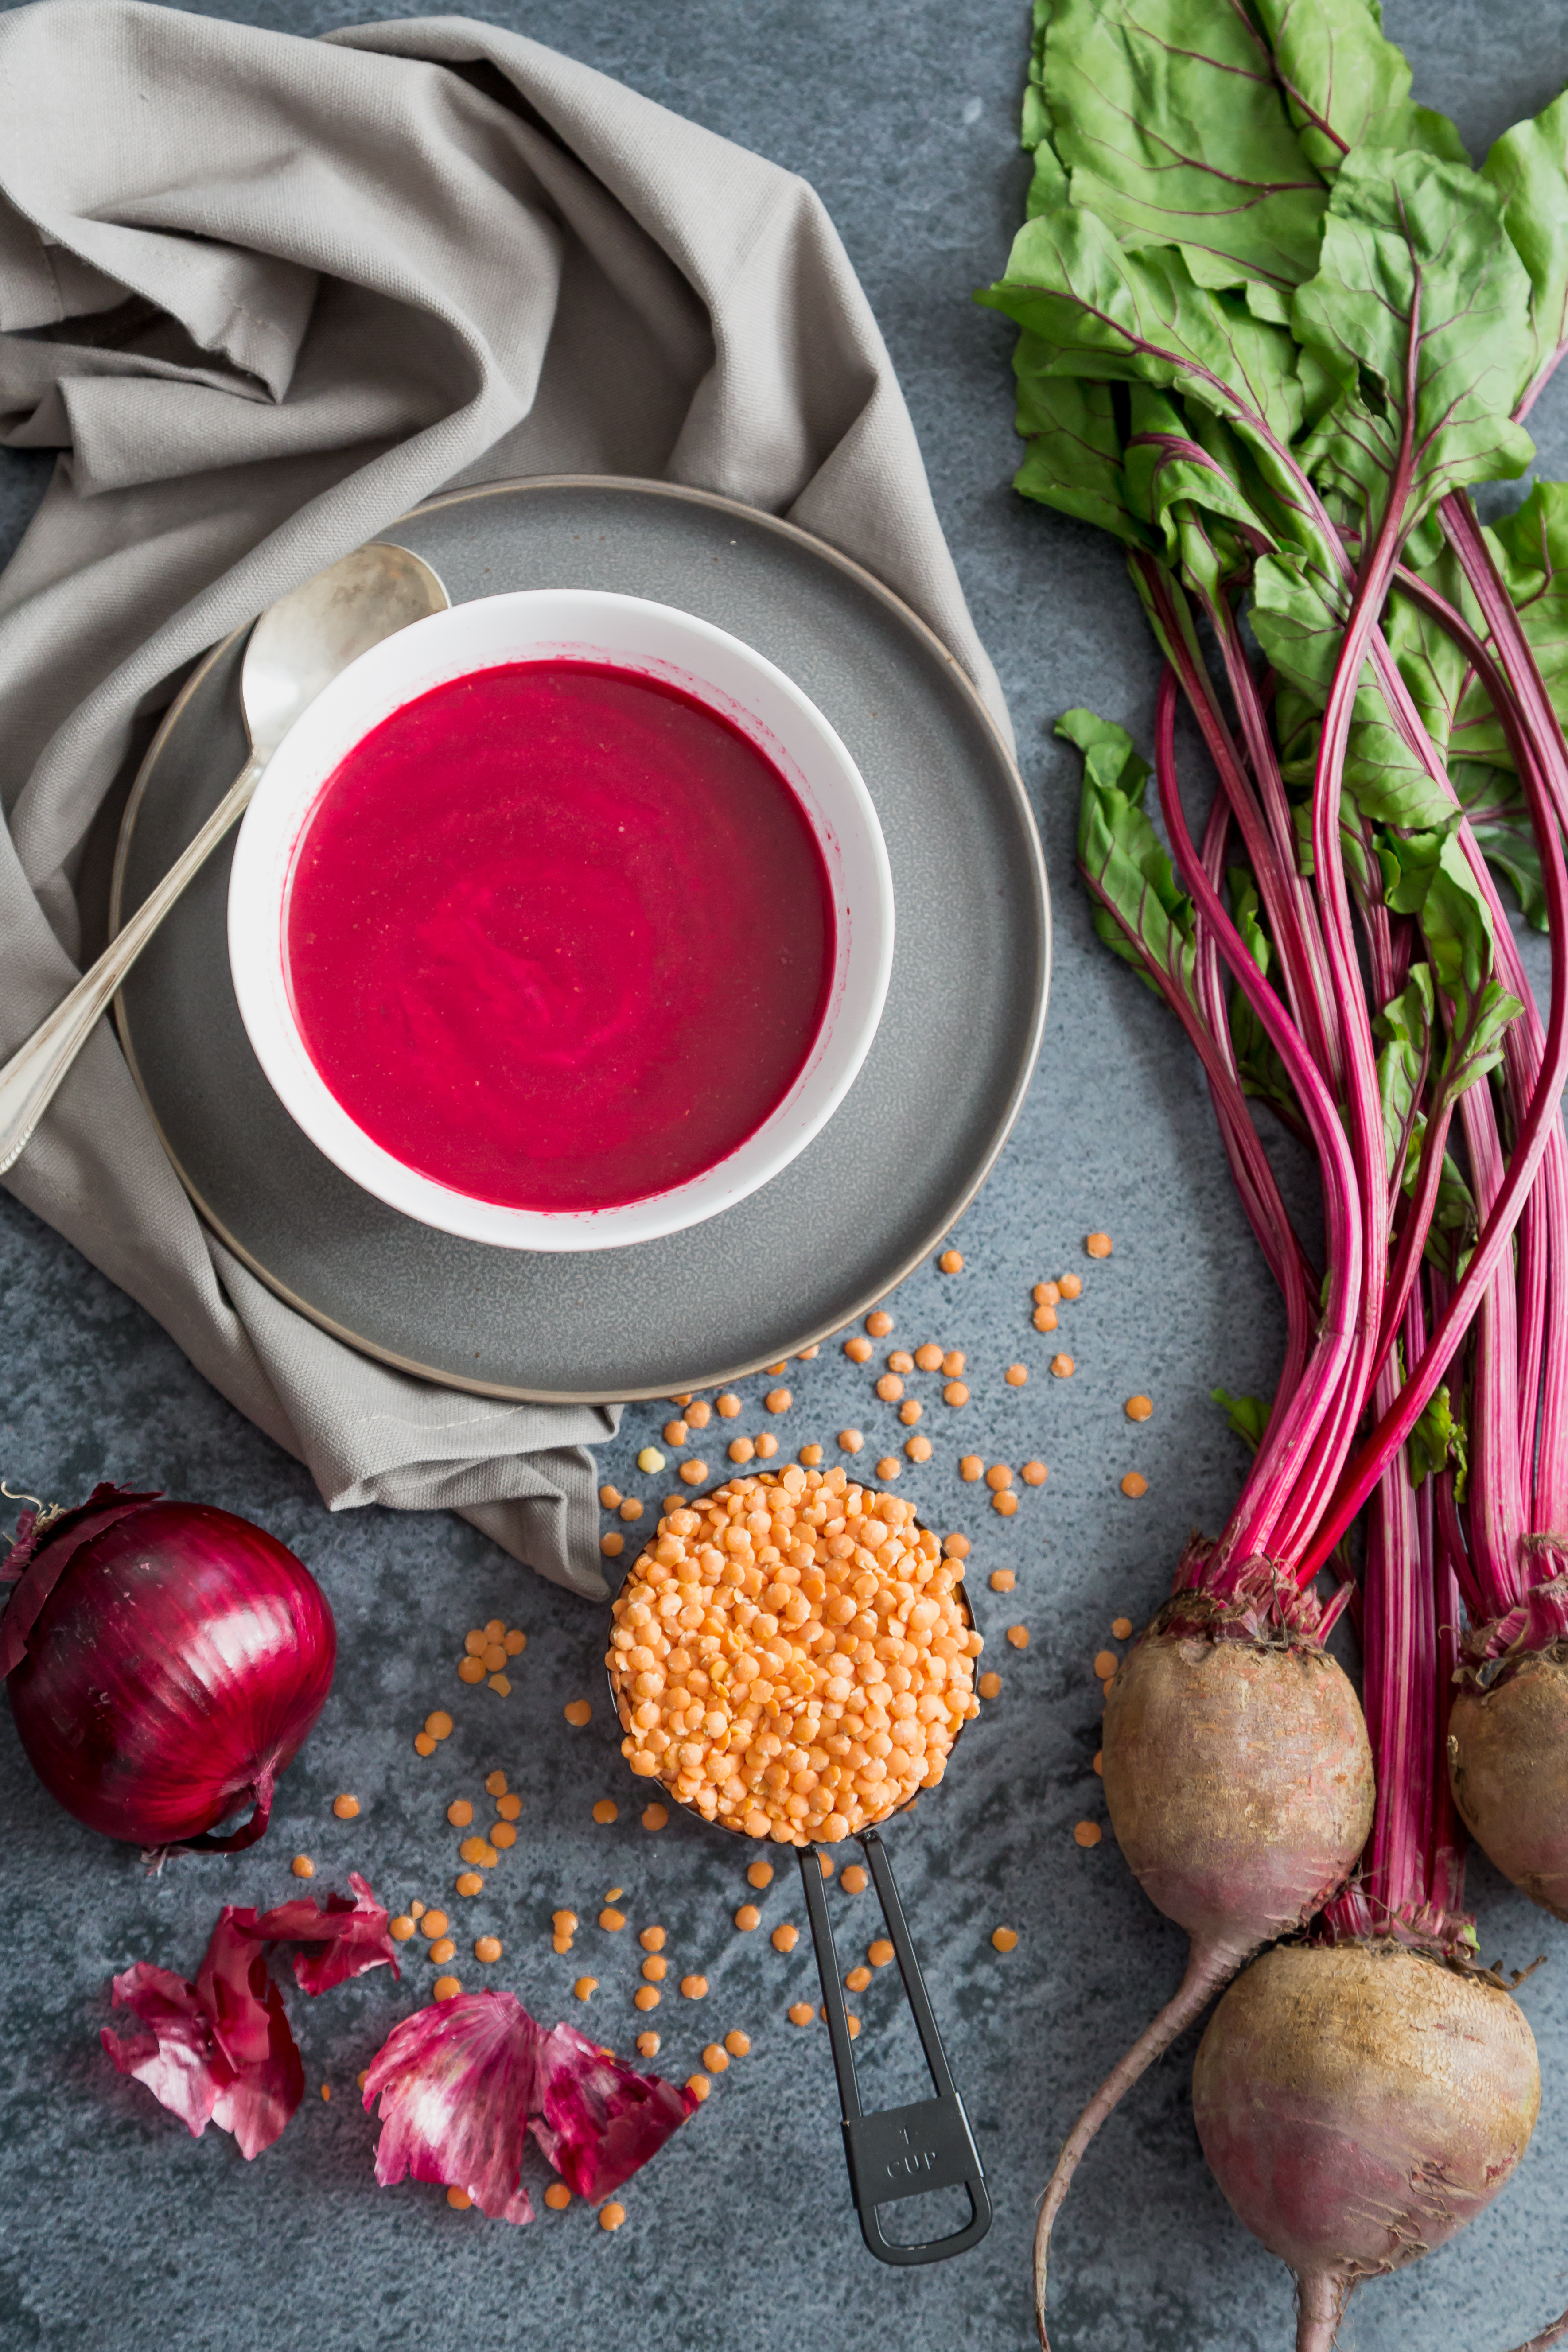
food, beetroot, radish, superfood, vegetable, beet, leaf vegetable, ingredient, produce, plant, root vegetable, dish, cruciferous vegetables, rhubarb, cuisine